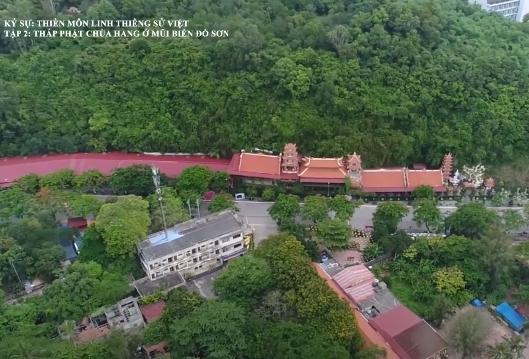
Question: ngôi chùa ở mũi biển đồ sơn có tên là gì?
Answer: ngôi chùa ở mũi biển đồ sơn có tên là chùa hang